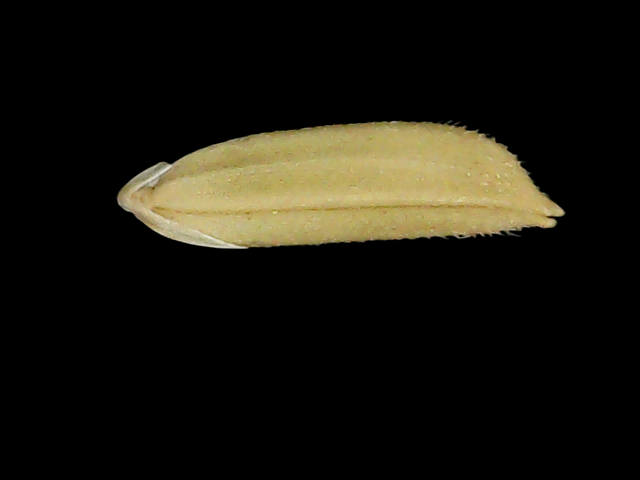
Rice variety: Bd75